Military of the Han dynasty

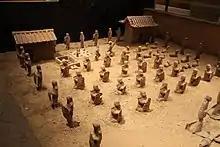
Han shieldbearers

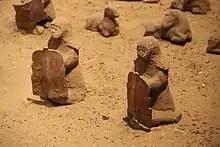
Han shieldbearers

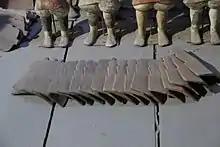
Miniature models of Han shields

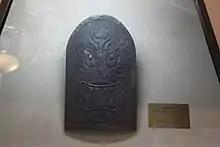
Restored Han iron shield

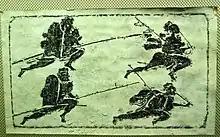
Late Eastern Han/Three Kingdoms shieldbearers

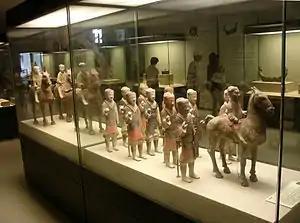
Western Han soldiers

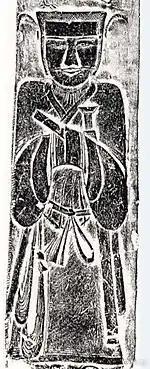
Han military official. The "Wuguan"(武冠) hat with pheasant-tail decorations denominates martial status.

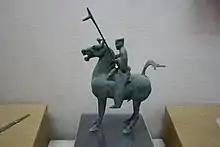
Han bronze cavalry figurine

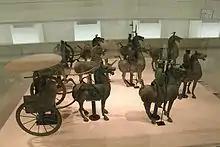
Han cavalry and chariots

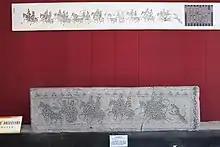
Han tomb brick depicting chariots and horsemen

At the start of the Han dynasty, male commoners were liable for conscription starting from the age of 23 until the age of 56. The minimum age was lowered to 20 after 155 BC, briefly raised to 23 again during the reign of Emperor Zhao of Han (r. 87–74 BC), but returned to 20 afterwards. Some convicts could choose to commute their service by serving on the frontier. Conscripts trained for one year and then served for another year either on the frontier, in one of the provinces, or at the capital as guards. A relatively small minority of these conscripts would also have served in the cavalry division in the north, which was primarily composed of volunteers from families of superior status, or water borne forces in the south. Conscripts were generally trained to arrange themselves in a formation five men deep, but actual practice on the battlefield could be flexible with some commanders preferring ranks of up to 10 men deep. Implementation of daily best practices was also highly dependent on each individual commander, with some like Li Guang eschewing administrative details while Cheng Buzhi always kept his men in tight formations. After finishing their two years of service, the conscripts were discharged. During Western Han times discharged conscripts could still be called up for training once a year but this practice was discontinued after 30 AD.